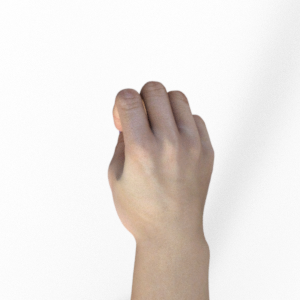
Label: rock